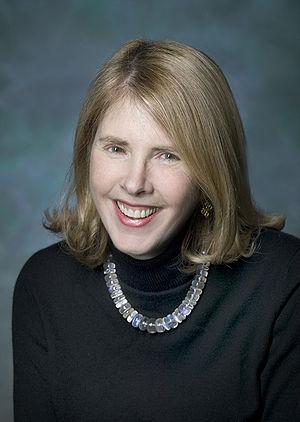
Kay Redfield Jamison, née le 22 juin 1946, est une psychologue et essayiste américaine. Elle est l'une des tout premiers experts américain du trouble bipolaire, dont elle souffre elle-même.